Metzerlen-Mariastein

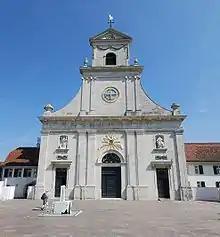
Mariastein Abbey

The Benedictine Mariastein Abbey with its library is listed as a Swiss heritage site of national significance. The entire village of Metzerlen and the Mariastein Abbey site are part of the Inventory of Swiss Heritage Sites.